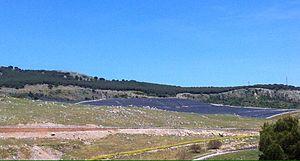
Centre d'enfouissement de Bellolampo, Palerme Español: Vertedero de Bellolampo, Palermo